Demographics of Slovakia

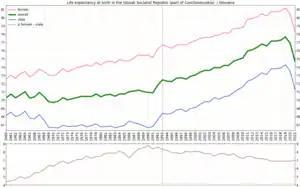
Life expectancy at birth in Slovakia

Slovak (official) 81.77%, Hungarian 8.48%, Roma 1.84%, Rusyn 0.71%, other or unspecified 7.2% (2021 census)